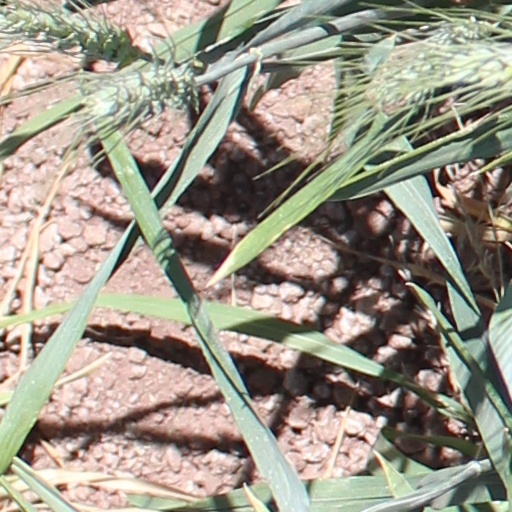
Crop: wheat